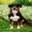
Label: dog